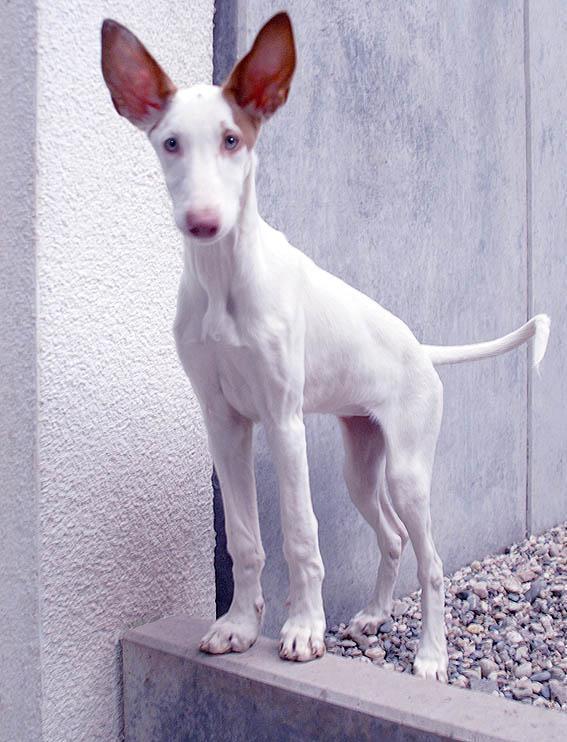
Ibizan_hound